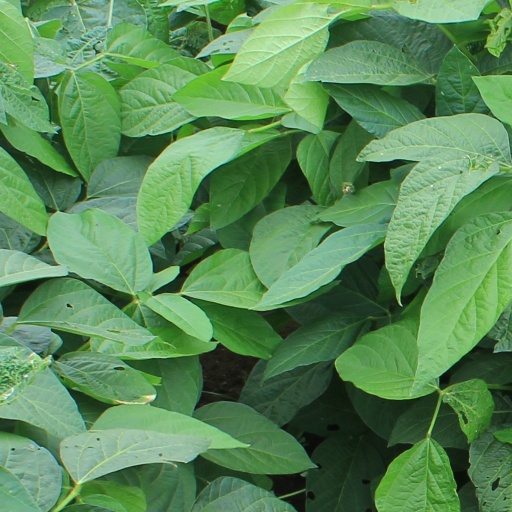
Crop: soybean